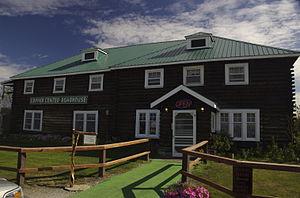
Copper Center est une ville d'Alaska, aux États-Unis, située dans la Région de recensement de Valdez-Cordova. Sa population s’élevait à 328 habitants lors du recensement de 2010, dont une majorité relative d'autochtones.